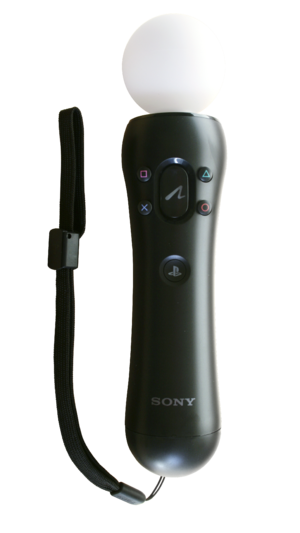
Le PlayStation Move est un périphérique additionnel sur PlayStation 3 et PlayStation 4 qui est une manette de détection de mouvement. Il est distribué depuis le 15 septembre 2010 en Europe, le 17 septembre en Amérique du Nord puis le 21 octobre 2010 au Japon.
La PlayStation 4 est une console de jeux vidéo de salon de huitième génération développée par Sony Computer Entertainment. Présentée le 20 février 2013, elle succède à la PlayStation 3 et se place en concurrence avec la Xbox One de Microsoft et la Wii U puis la Switch de Nintendo, consoles concurrentes de huitième génération.